Great Sand Dunes National Park and Preserve

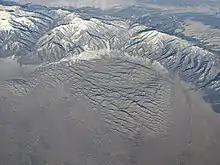
Aerial view of the dunes and the Sangre de Cristo Range

In 1848, John C. Frémont was hired to find a railroad route from St. Louis to California. He crossed the Sangre de Cristos into the San Luis Valley in winter, courting disaster but proving that a winter crossing of this range was possible. He was followed in 1853 by Captain John Gunnison of the Corps of Topographical Engineers. Gunnison's party crossed the dune field on horseback.